Baltic states housing bubble

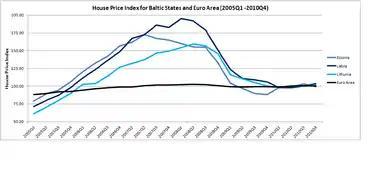
Illustration of House Price Index in the Baltic states compared to Euro Area during the housing bubble crisis in the Baltic states

Illustration of apartments' price in the Baltic states during the housing bubble crisis